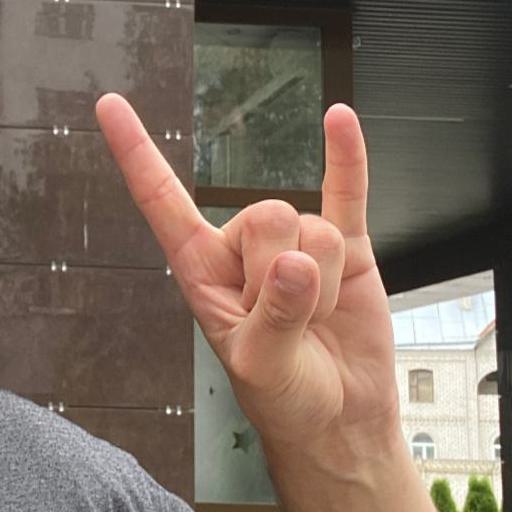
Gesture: rock